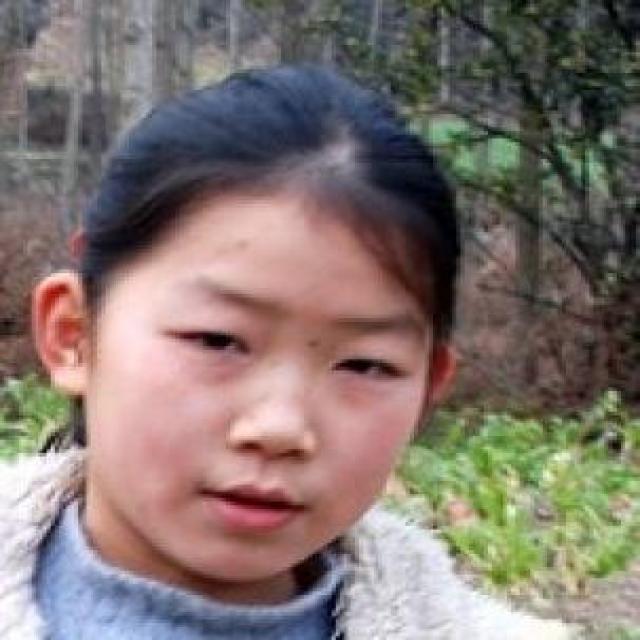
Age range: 0-12